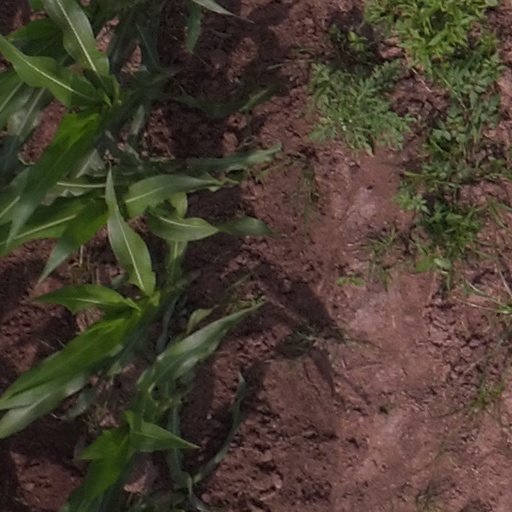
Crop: maize; corn